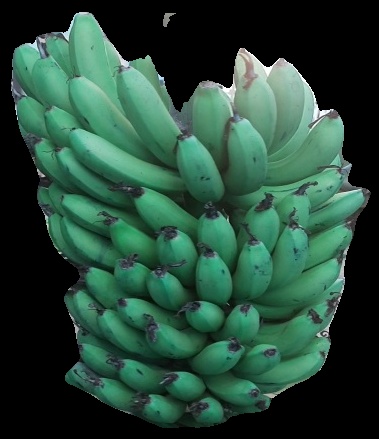
Variety: pachbale
Grade: grade2